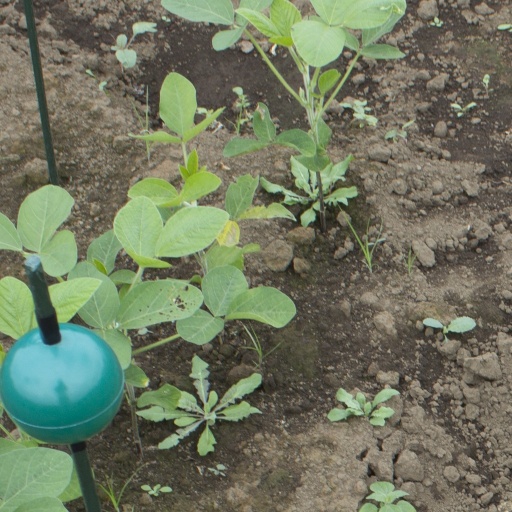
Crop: soybean